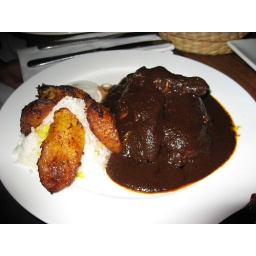
Mole Negro De Oaxaca - half chicken braised in black mole oaxaca style with white rice and maduros